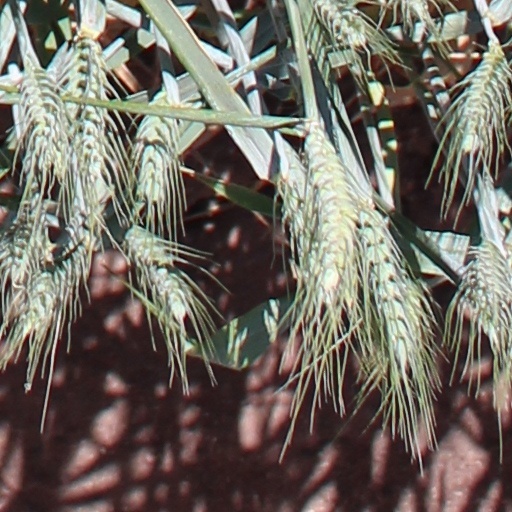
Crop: wheat